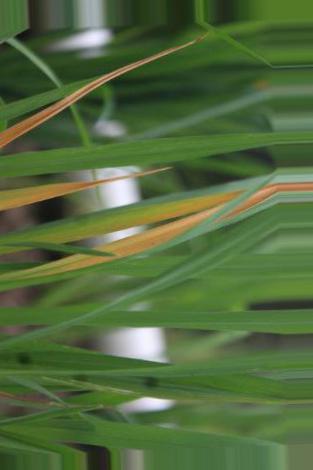
Nhãn: Tungro virus